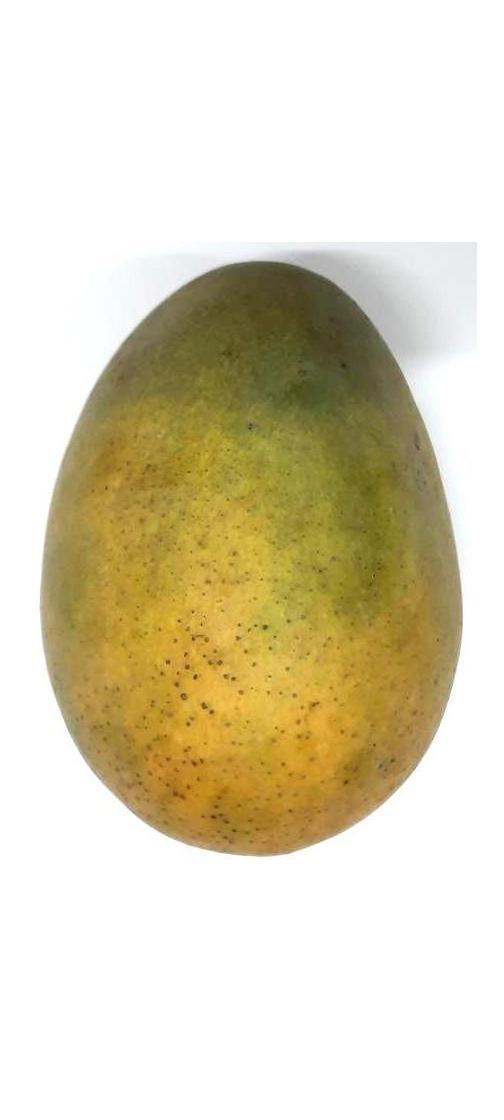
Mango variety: Himsagor